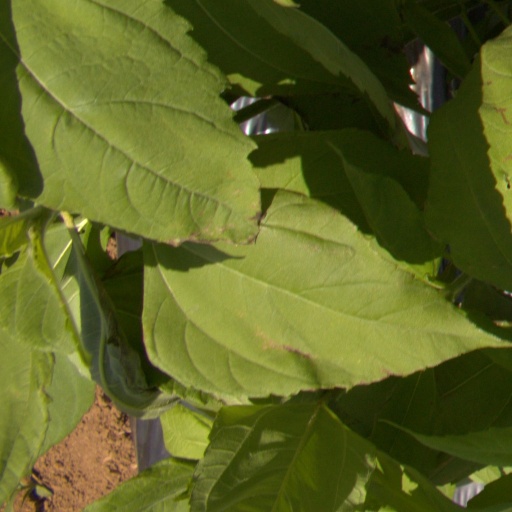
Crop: Jerusalem artichoke